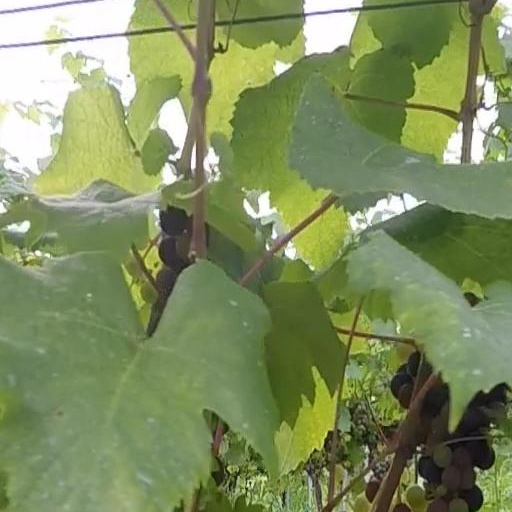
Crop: grape